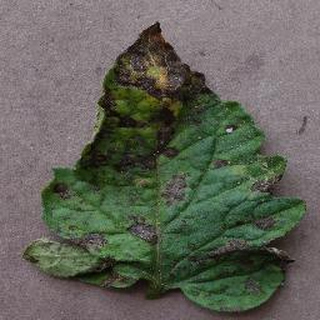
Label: tomato_early_blight